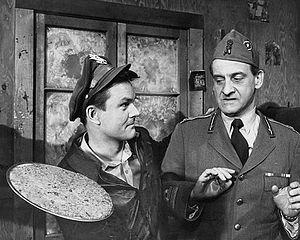
Robert Edward Crane est un disc jockey et acteur américain. Il est connu pour avoir incarné de 1965 à 1971 le colonel Robert Hogan dans la série télévisée Papa Schultz diffusée en France sur M6. Il fut nommé deux fois aux Emmy Awards pour son travail sur cette sitcom.
Papa Schultz ou Stalag 13 est une série télévisée américaine en 168 épisodes de 25 minutes, créée par Bernard Fein et Albert S. Ruddy. Elle a été diffusée du 17 septembre 1965 au 4 avril 1971 sur le réseau CBS.
Hans Conried est un acteur américain, né le 15 avril 1917 à Baltimore, dans le Maryland, et mort le 5 janvier 1982 à Burbank, en Californie.